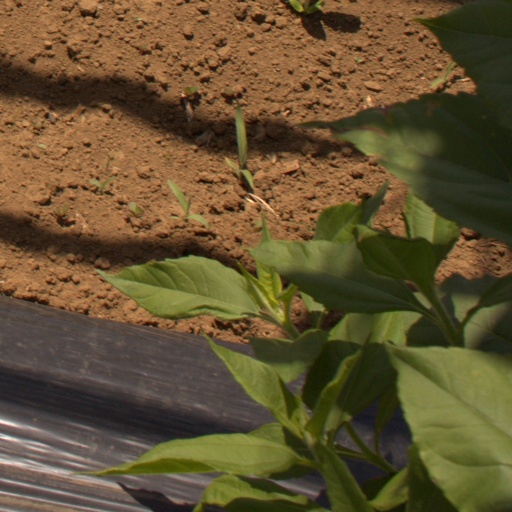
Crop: Jerusalem artichoke